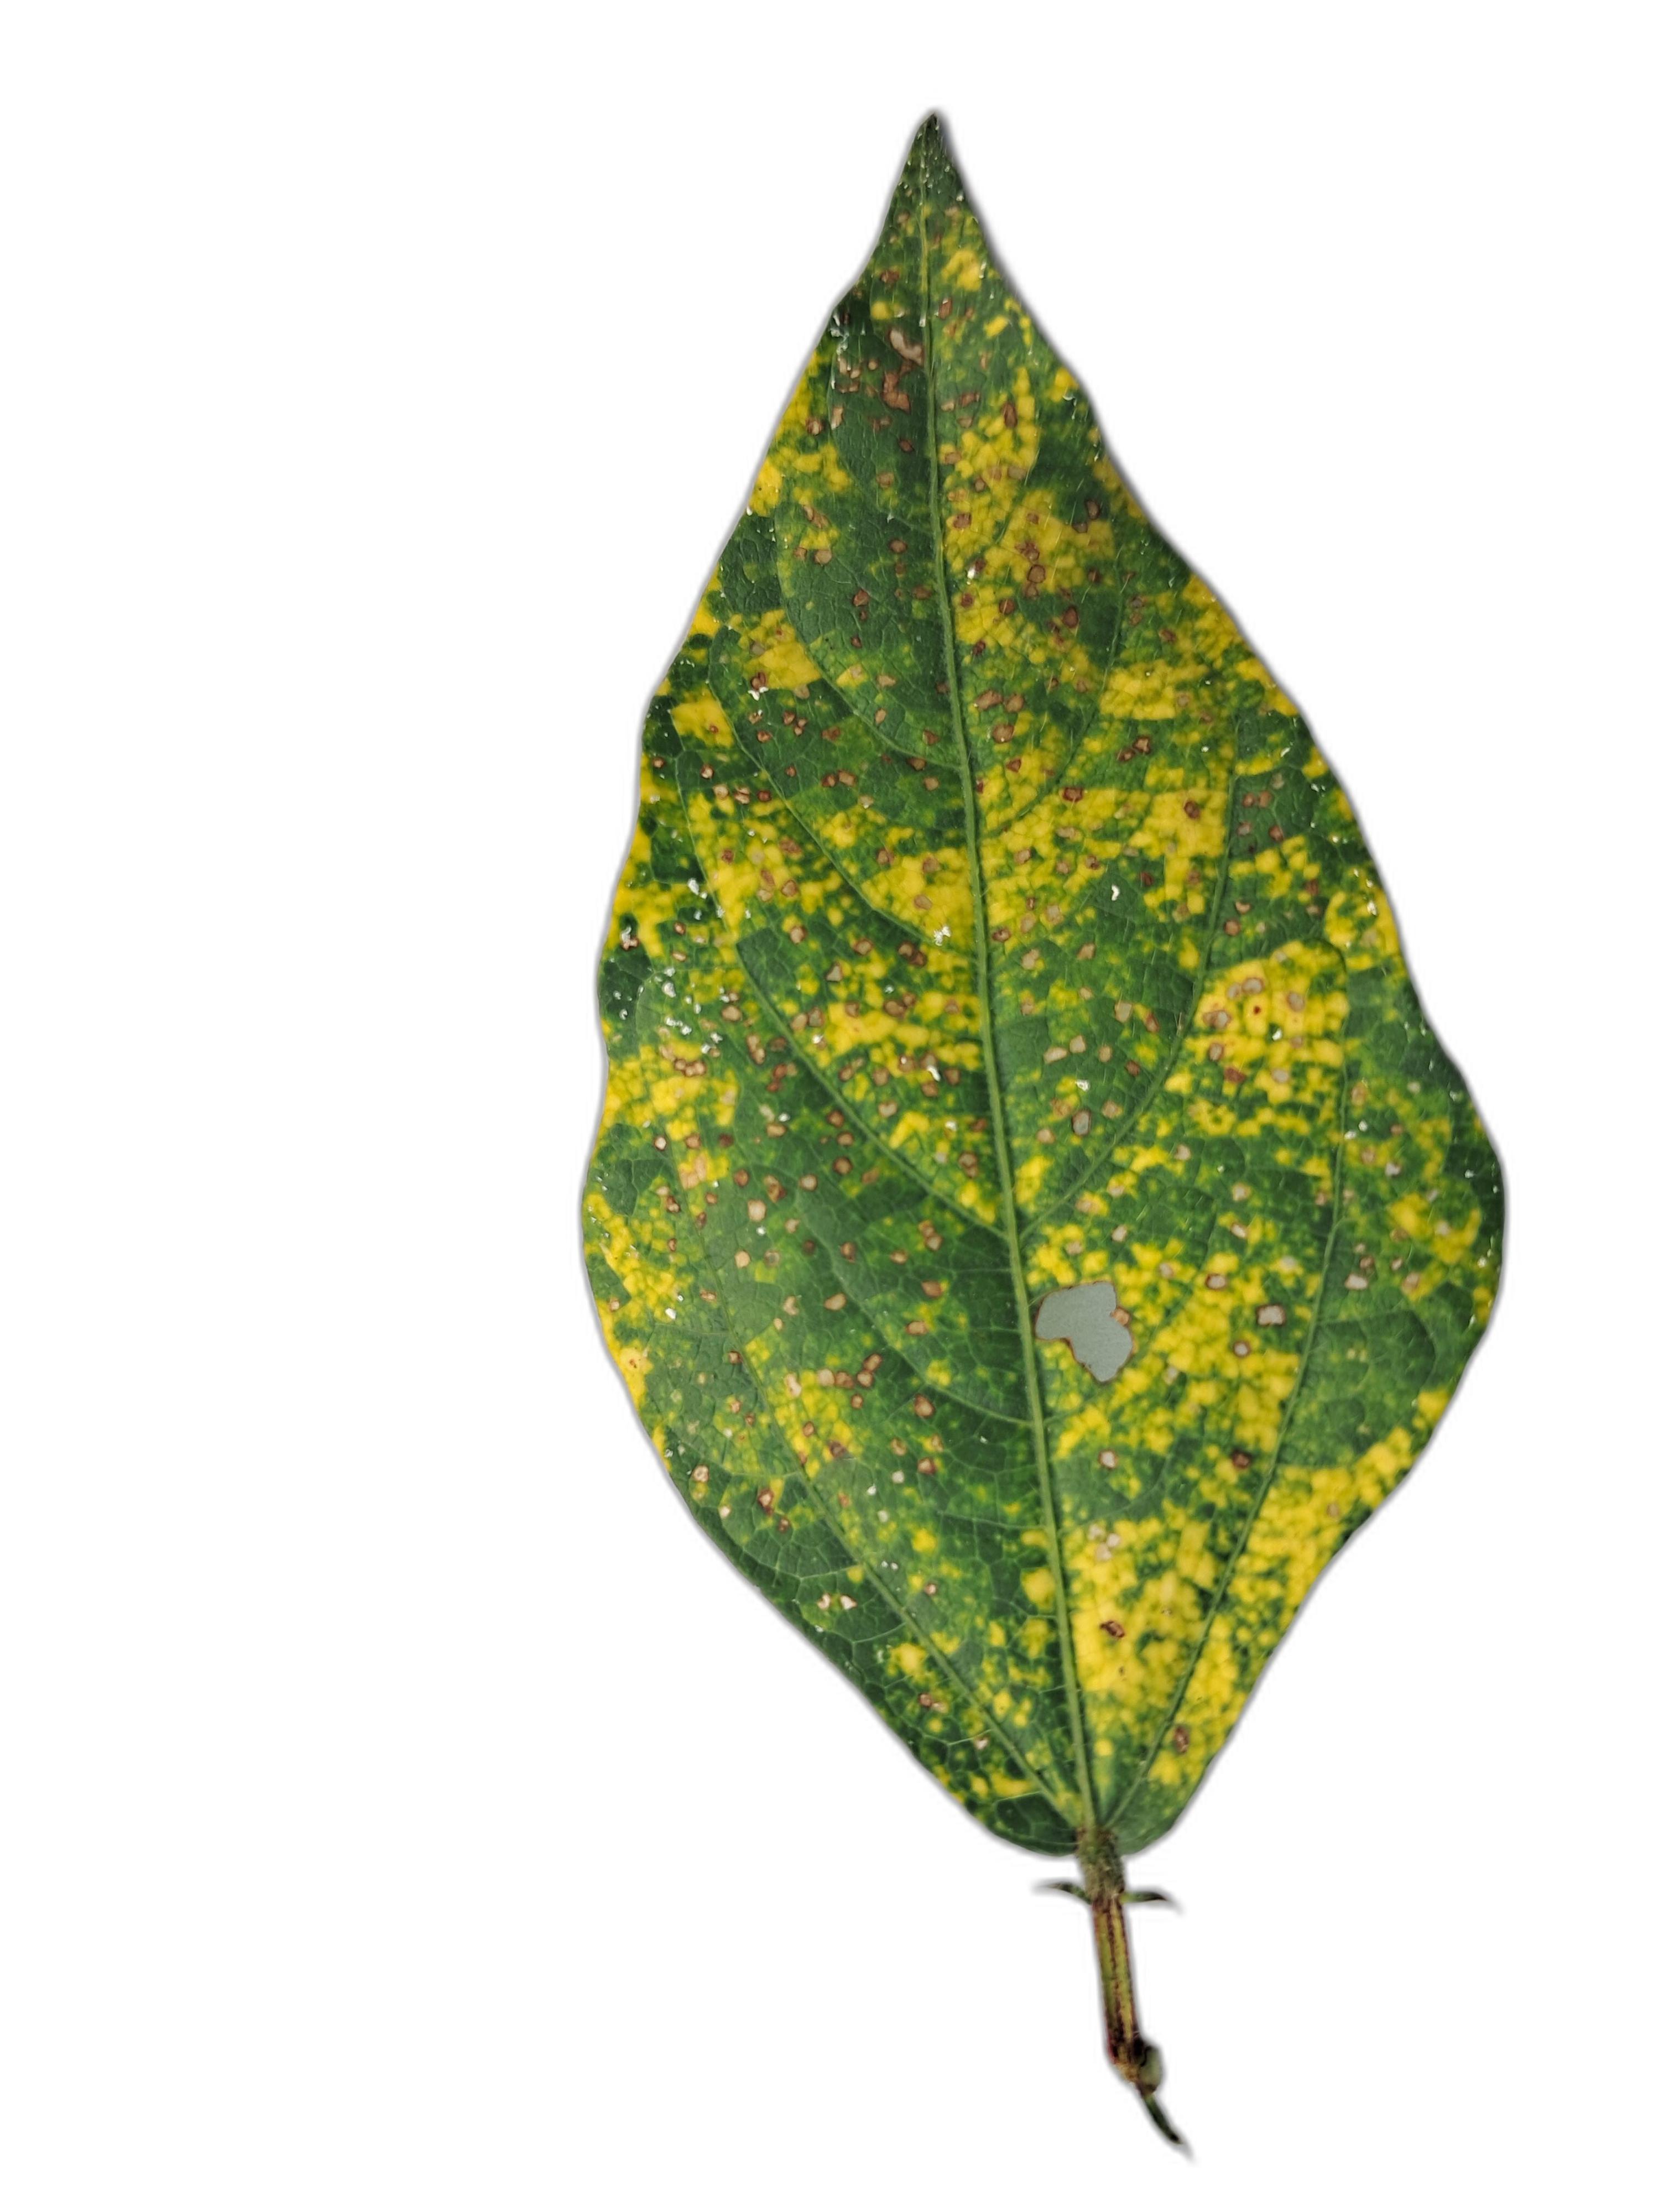
Label: Yellow Mosaic